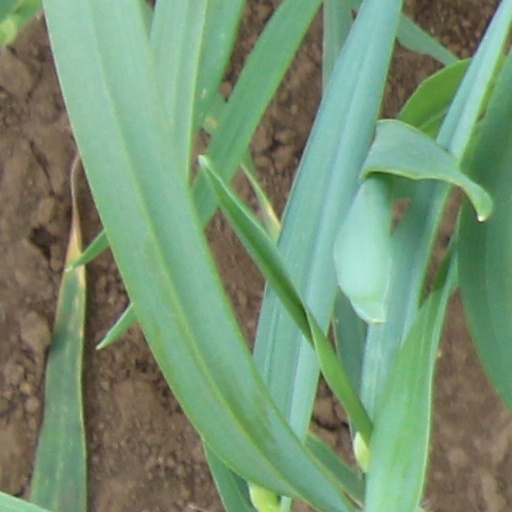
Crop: wheat